Lemba people

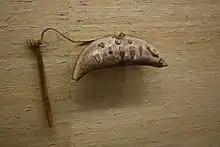
Small drum from Congo in the Royal Museum for Central Africa, Tervuren, Belgium

The Lemba claim that they settled in Tanzania and Kenya, building what was referred to as another Sena, or "Sena II". Others supposedly settled in Malawi, where their descendants reside today. Some settled in Mozambique, eventually migrating to Zimbabwe and South Africa. They claim that their ancestors constructed Great Zimbabwe, now preserved as a monument. Ken Mufuka, a Zimbabwean archaeologist, believes that either the Lemba or the Venda may have participated in this architectural project but he does not believe that they were solely responsible for its completion. Writer Tudor Parfitt thinks that they may have helped construct the massive city.